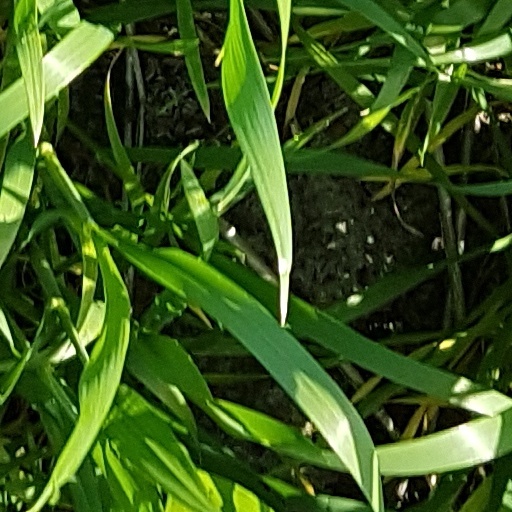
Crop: wheat